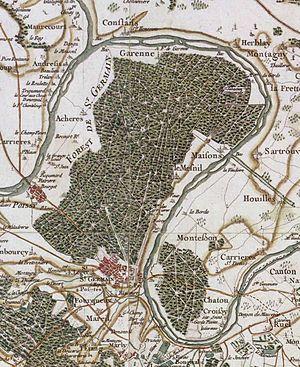
Saint-Germain-en-Laye [lɛ] est une commune française située à 19 km à l'ouest de Paris dans le département des Yvelines en région Île-de-France.
Le Vésinet est une commune française située à l'est du département des Yvelines en région Île-de-France.